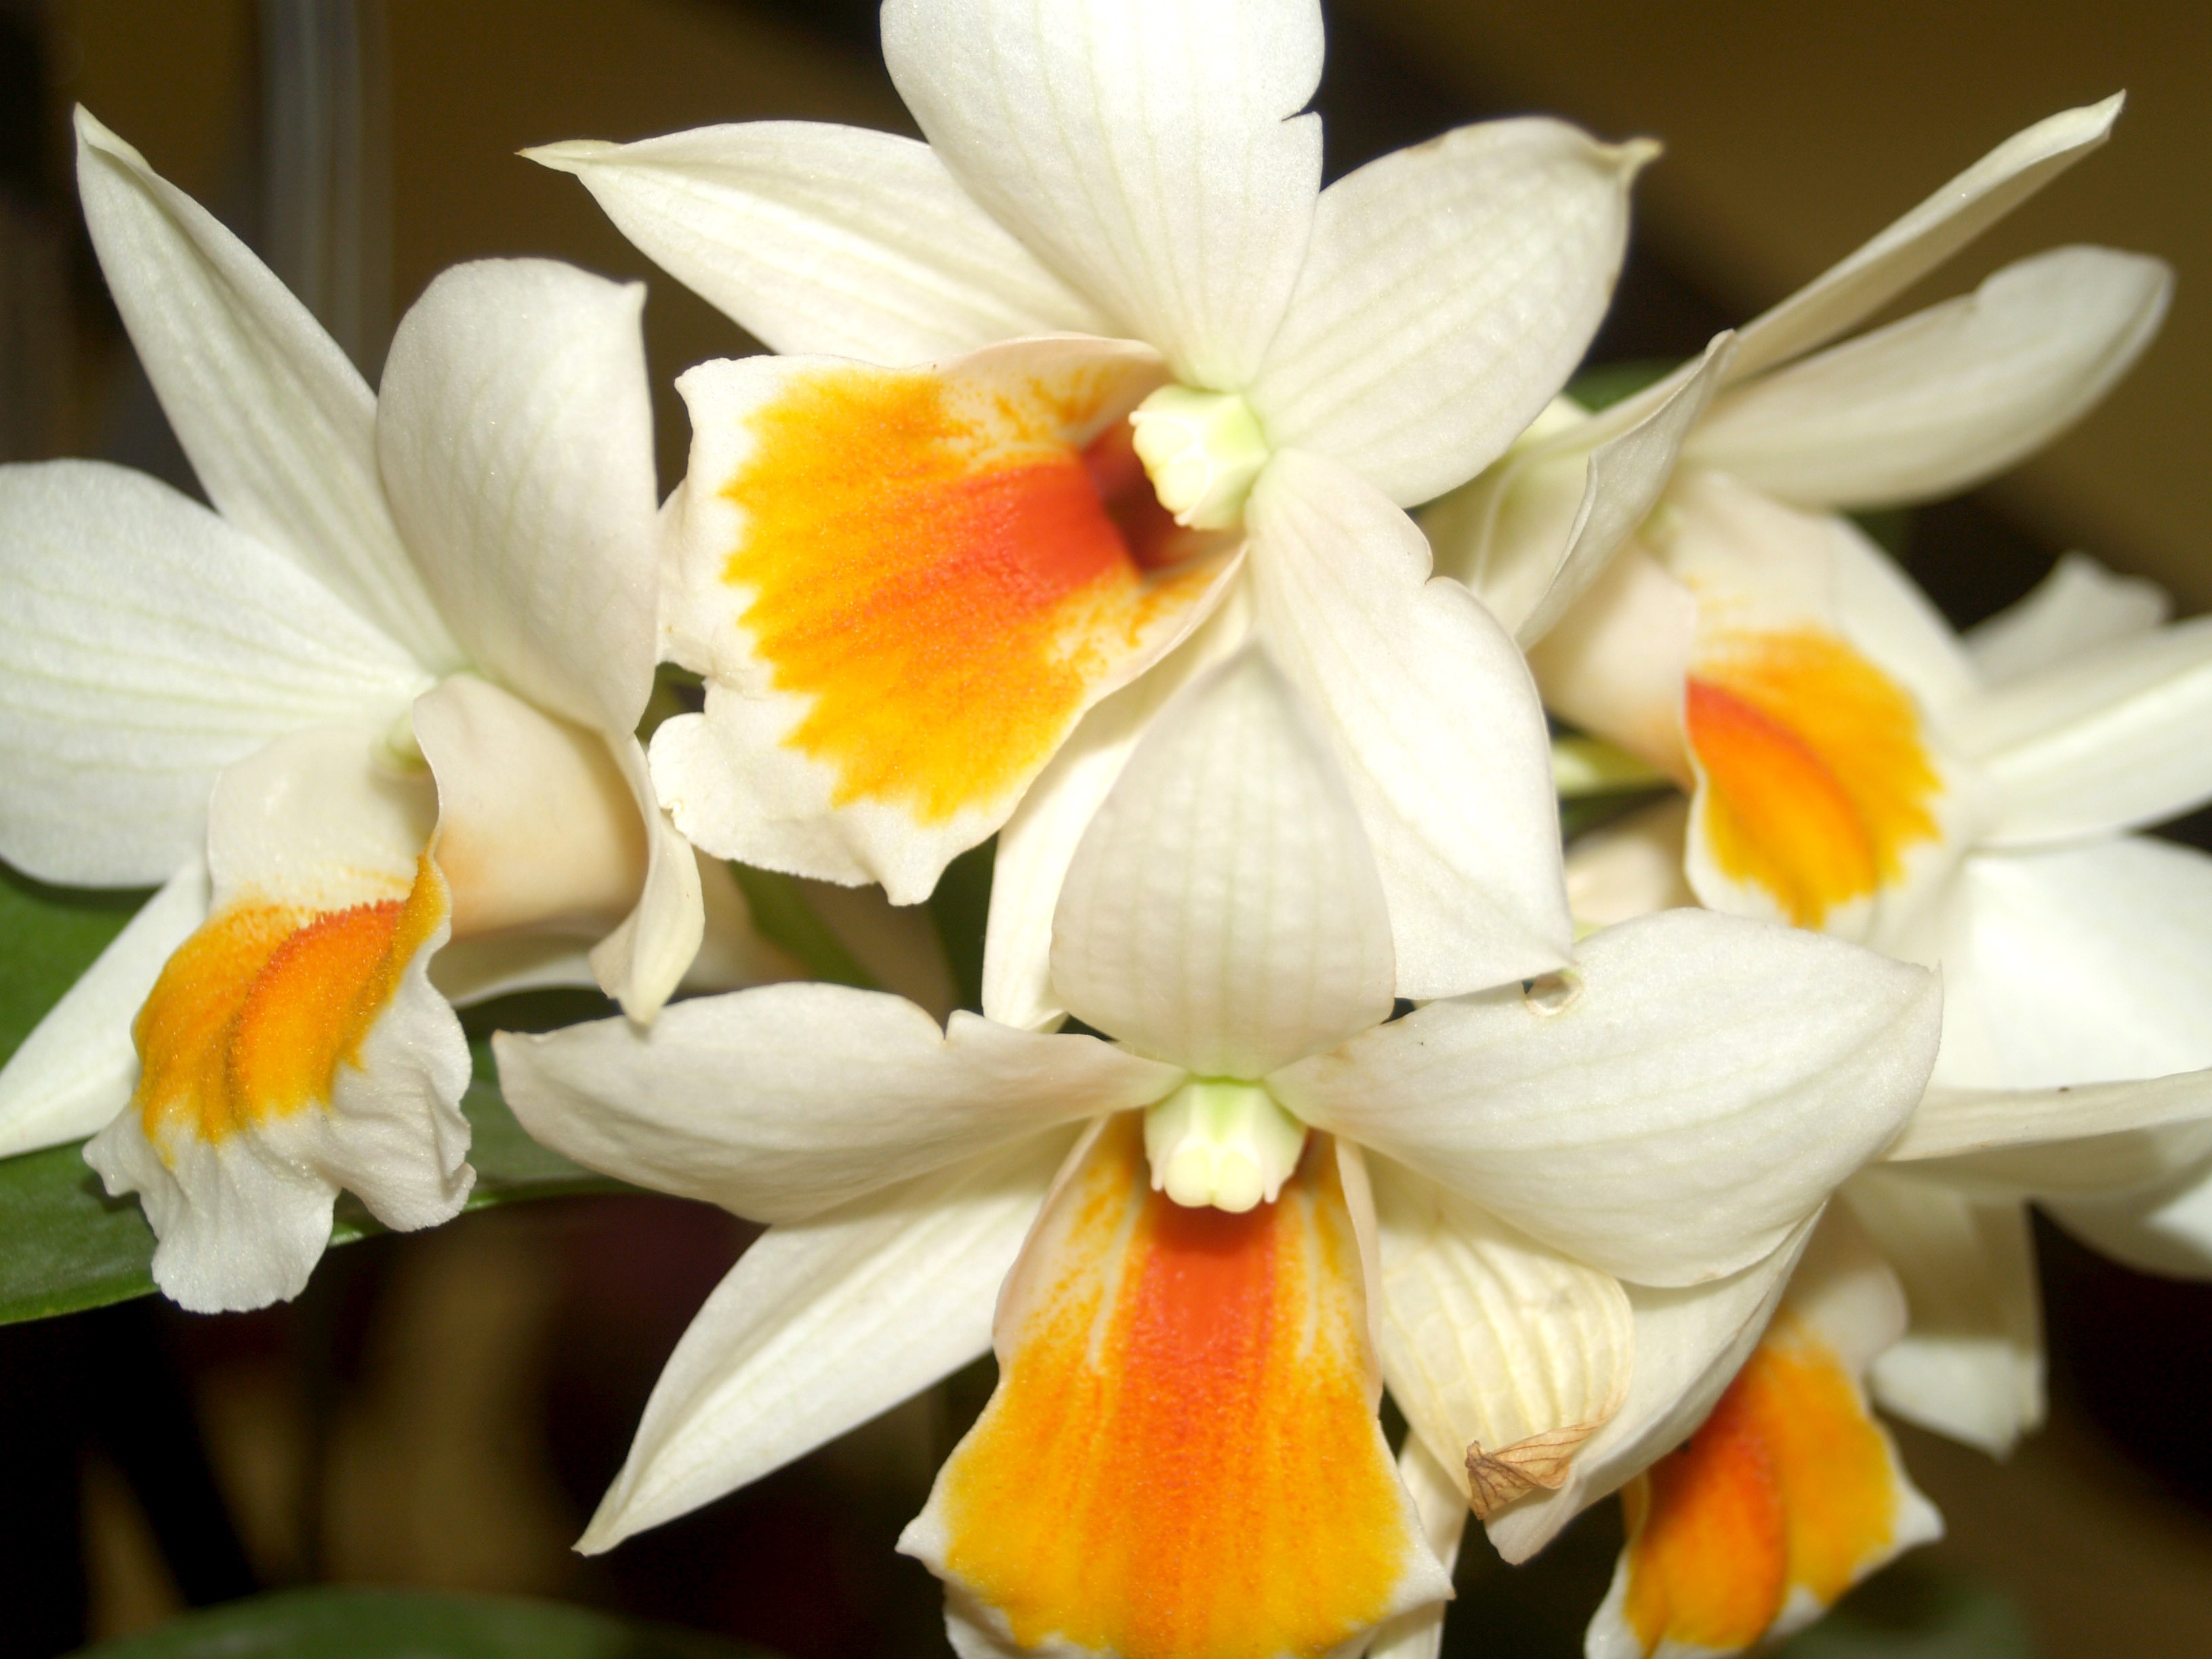
nature, branch, blossom, growth, plant, flower, purple, petal, bloom, summer, floral, daisy, foliage, bouquet, decoration, spring, tropical, lush, color, natural, clean, botany, yellow, pink, flora, botanical, orchid, luxury, ornate, decorative, violet, blowing, bright, head, beautiful, narcissus, conservation, event, exotic, bud, oriental, floristry, elegance, individual, carpel, flowering plant, phalanxes, cattleya, dendrobium, land plant